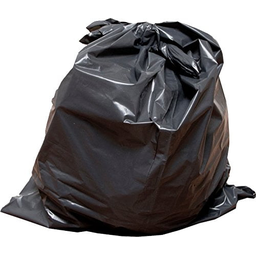
Label: plastic